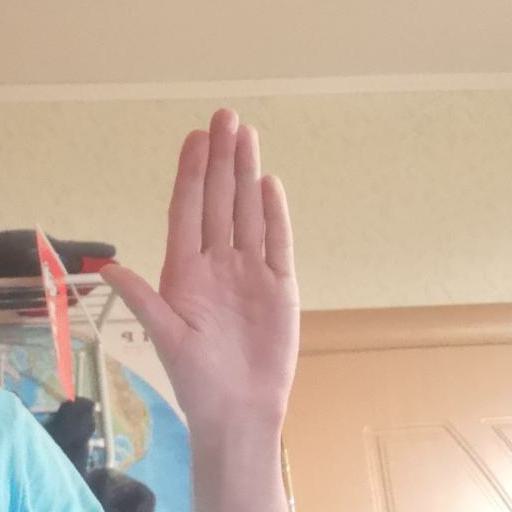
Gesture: stop